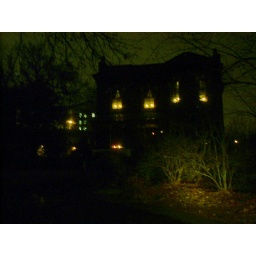
candles in the windows